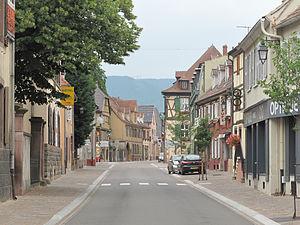
Wintzenheim, vue dans la rue: Rue Clemenceau
Wintzenheim [vintsənaɪm] est une commune française située dans le département du Haut-Rhin, en région Grand Est.